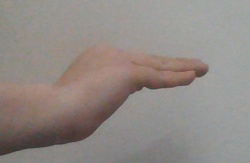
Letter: haa